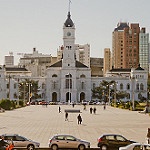
Scene: Outdoor